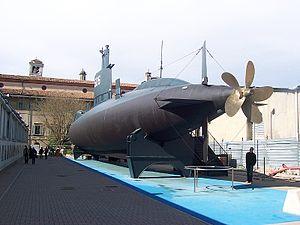
Article principal : Navire musée
Le musée des sciences et des techniques Léonard de Vinci de Milan en Lombardie en Italie, est l'un des plus grands et importants musées technico-scientifiques du monde. Il est baptisé Léonard de Vinci en hommage à ce célèbre génie scientifique italien du XVᵉ siècle.